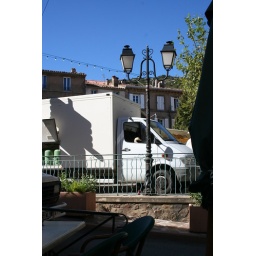
A goose sitting in a van selling rotisserie chicken at a french market.